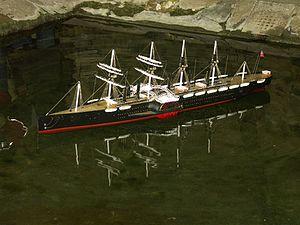
Maquette navigante au 1/150 eme du Great Eastern
Le Great Eastern est un paquebot transatlantique britannique lancé en 1858 et conçu par Isambard Kingdom Brunel. Il est le premier paquebot géant et le plus grand navire jamais construit à son époque, avec une capacité d'embarquement de 4 000 passagers sans qu'il soit nécessaire de le réapprovisionner en charbon entre la Grande-Bretagne et la côte est des États-Unis. Il détient longtemps le record du navire le plus long et le plus gros du monde. Après des débuts difficiles comme paquebot, il est reconverti et pose le premier câble transatlantique sous-marin puis sert d'attraction publicitaire et touristique jusqu'à sa démolition en 1889.